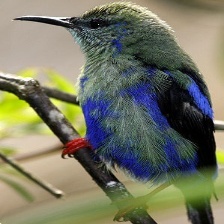
Species: RED LEGGED HONEYCREEPER
Scientific name: CYANERPES CYANEUS